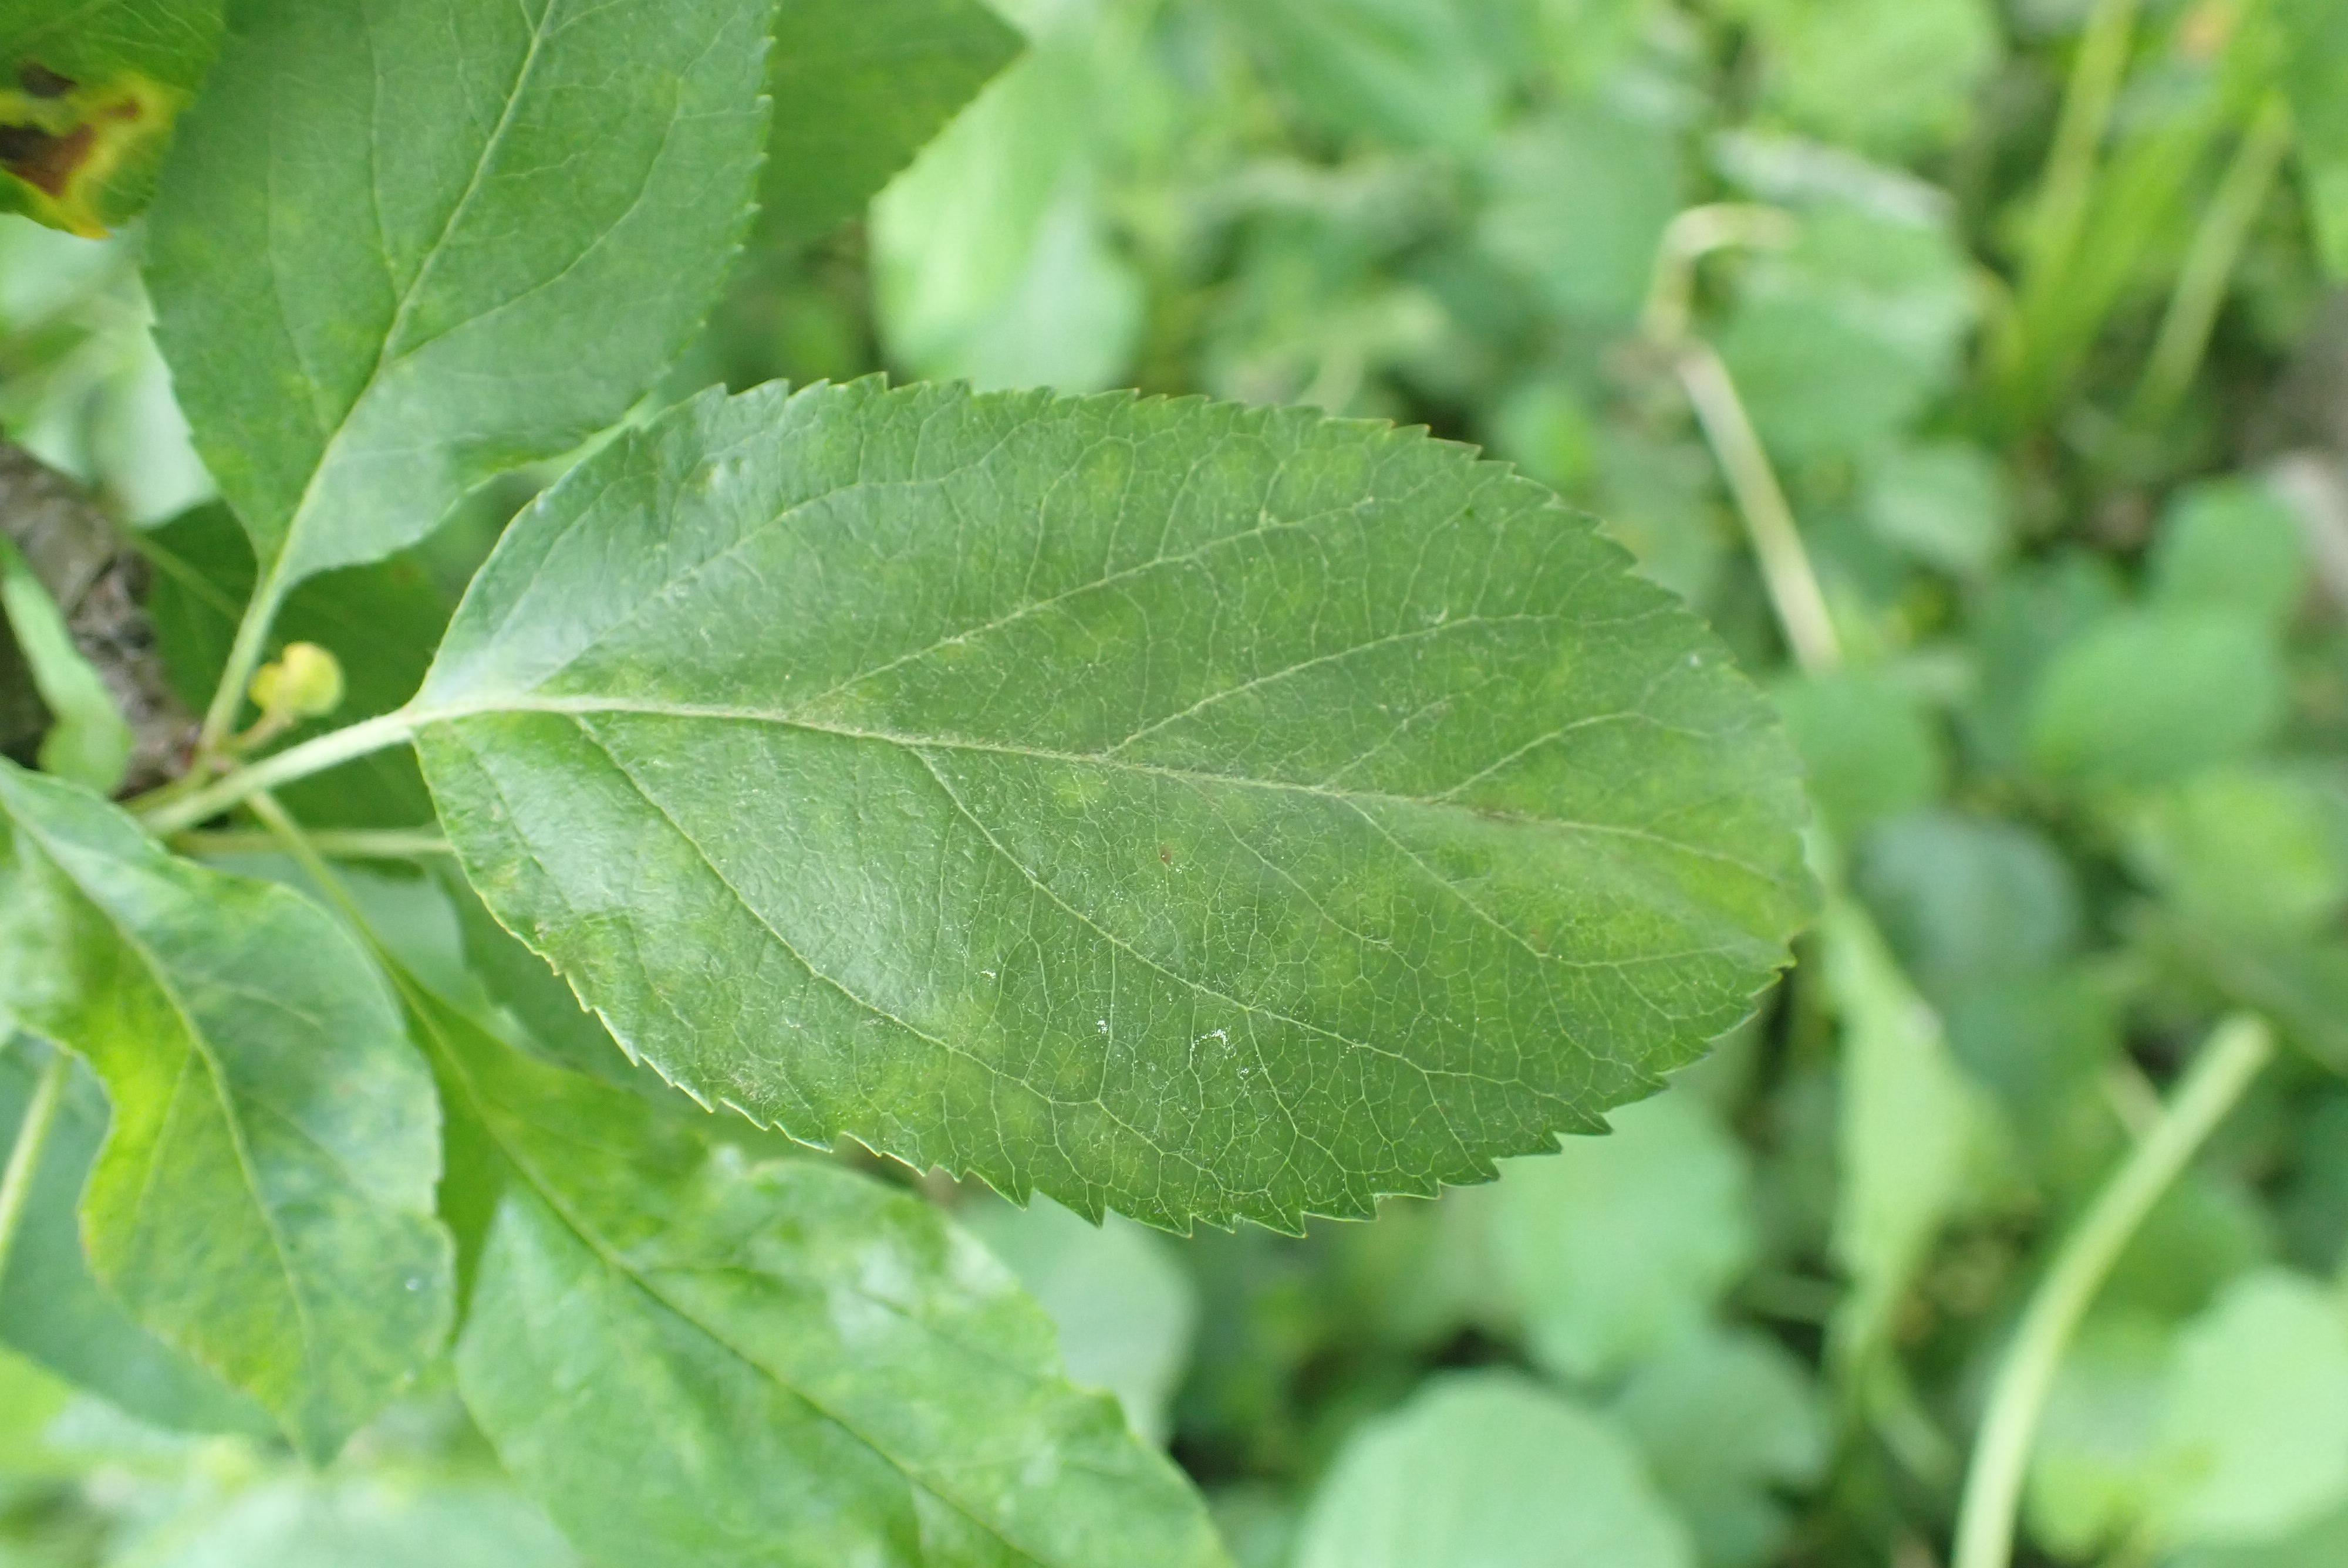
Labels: scab